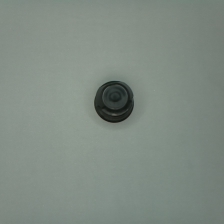
Color: black
Cap type: flip-top cap